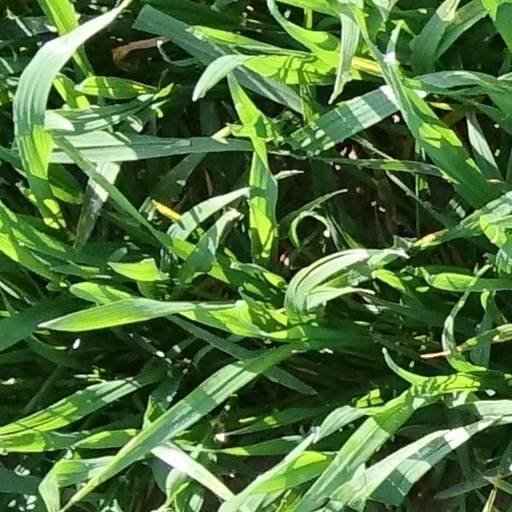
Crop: wheat